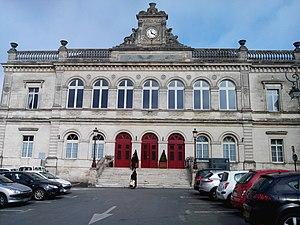
Hôtel de ville
La Liste des maires de Laon regroupe les noms des maires de la commune de Laon avec leur date de prise de fonction ainsi que les date de fin de fonctions des maires.